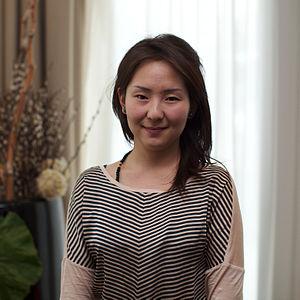
Batchimeg Tuvshintugs est une joueuse d'échecs mongole née le 3 mai 1986. Maître international depuis 2014, elle a remporté deux fois le championnat de Mongolie.